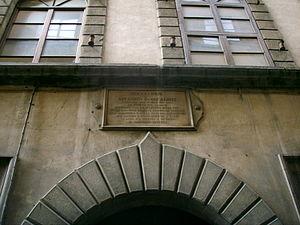
La famille Albizzi ou Albizi est une ancienne et puissante famille de Florence